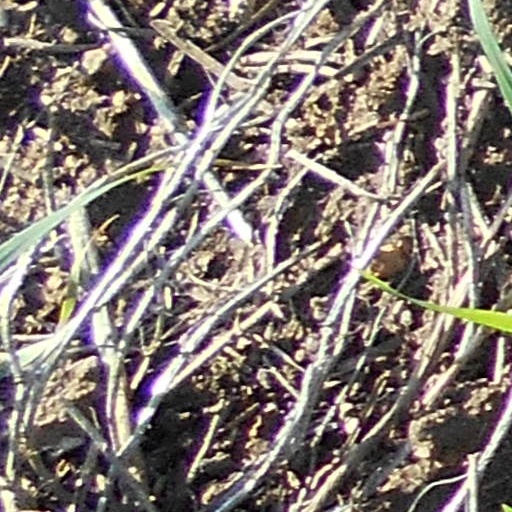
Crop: wheat